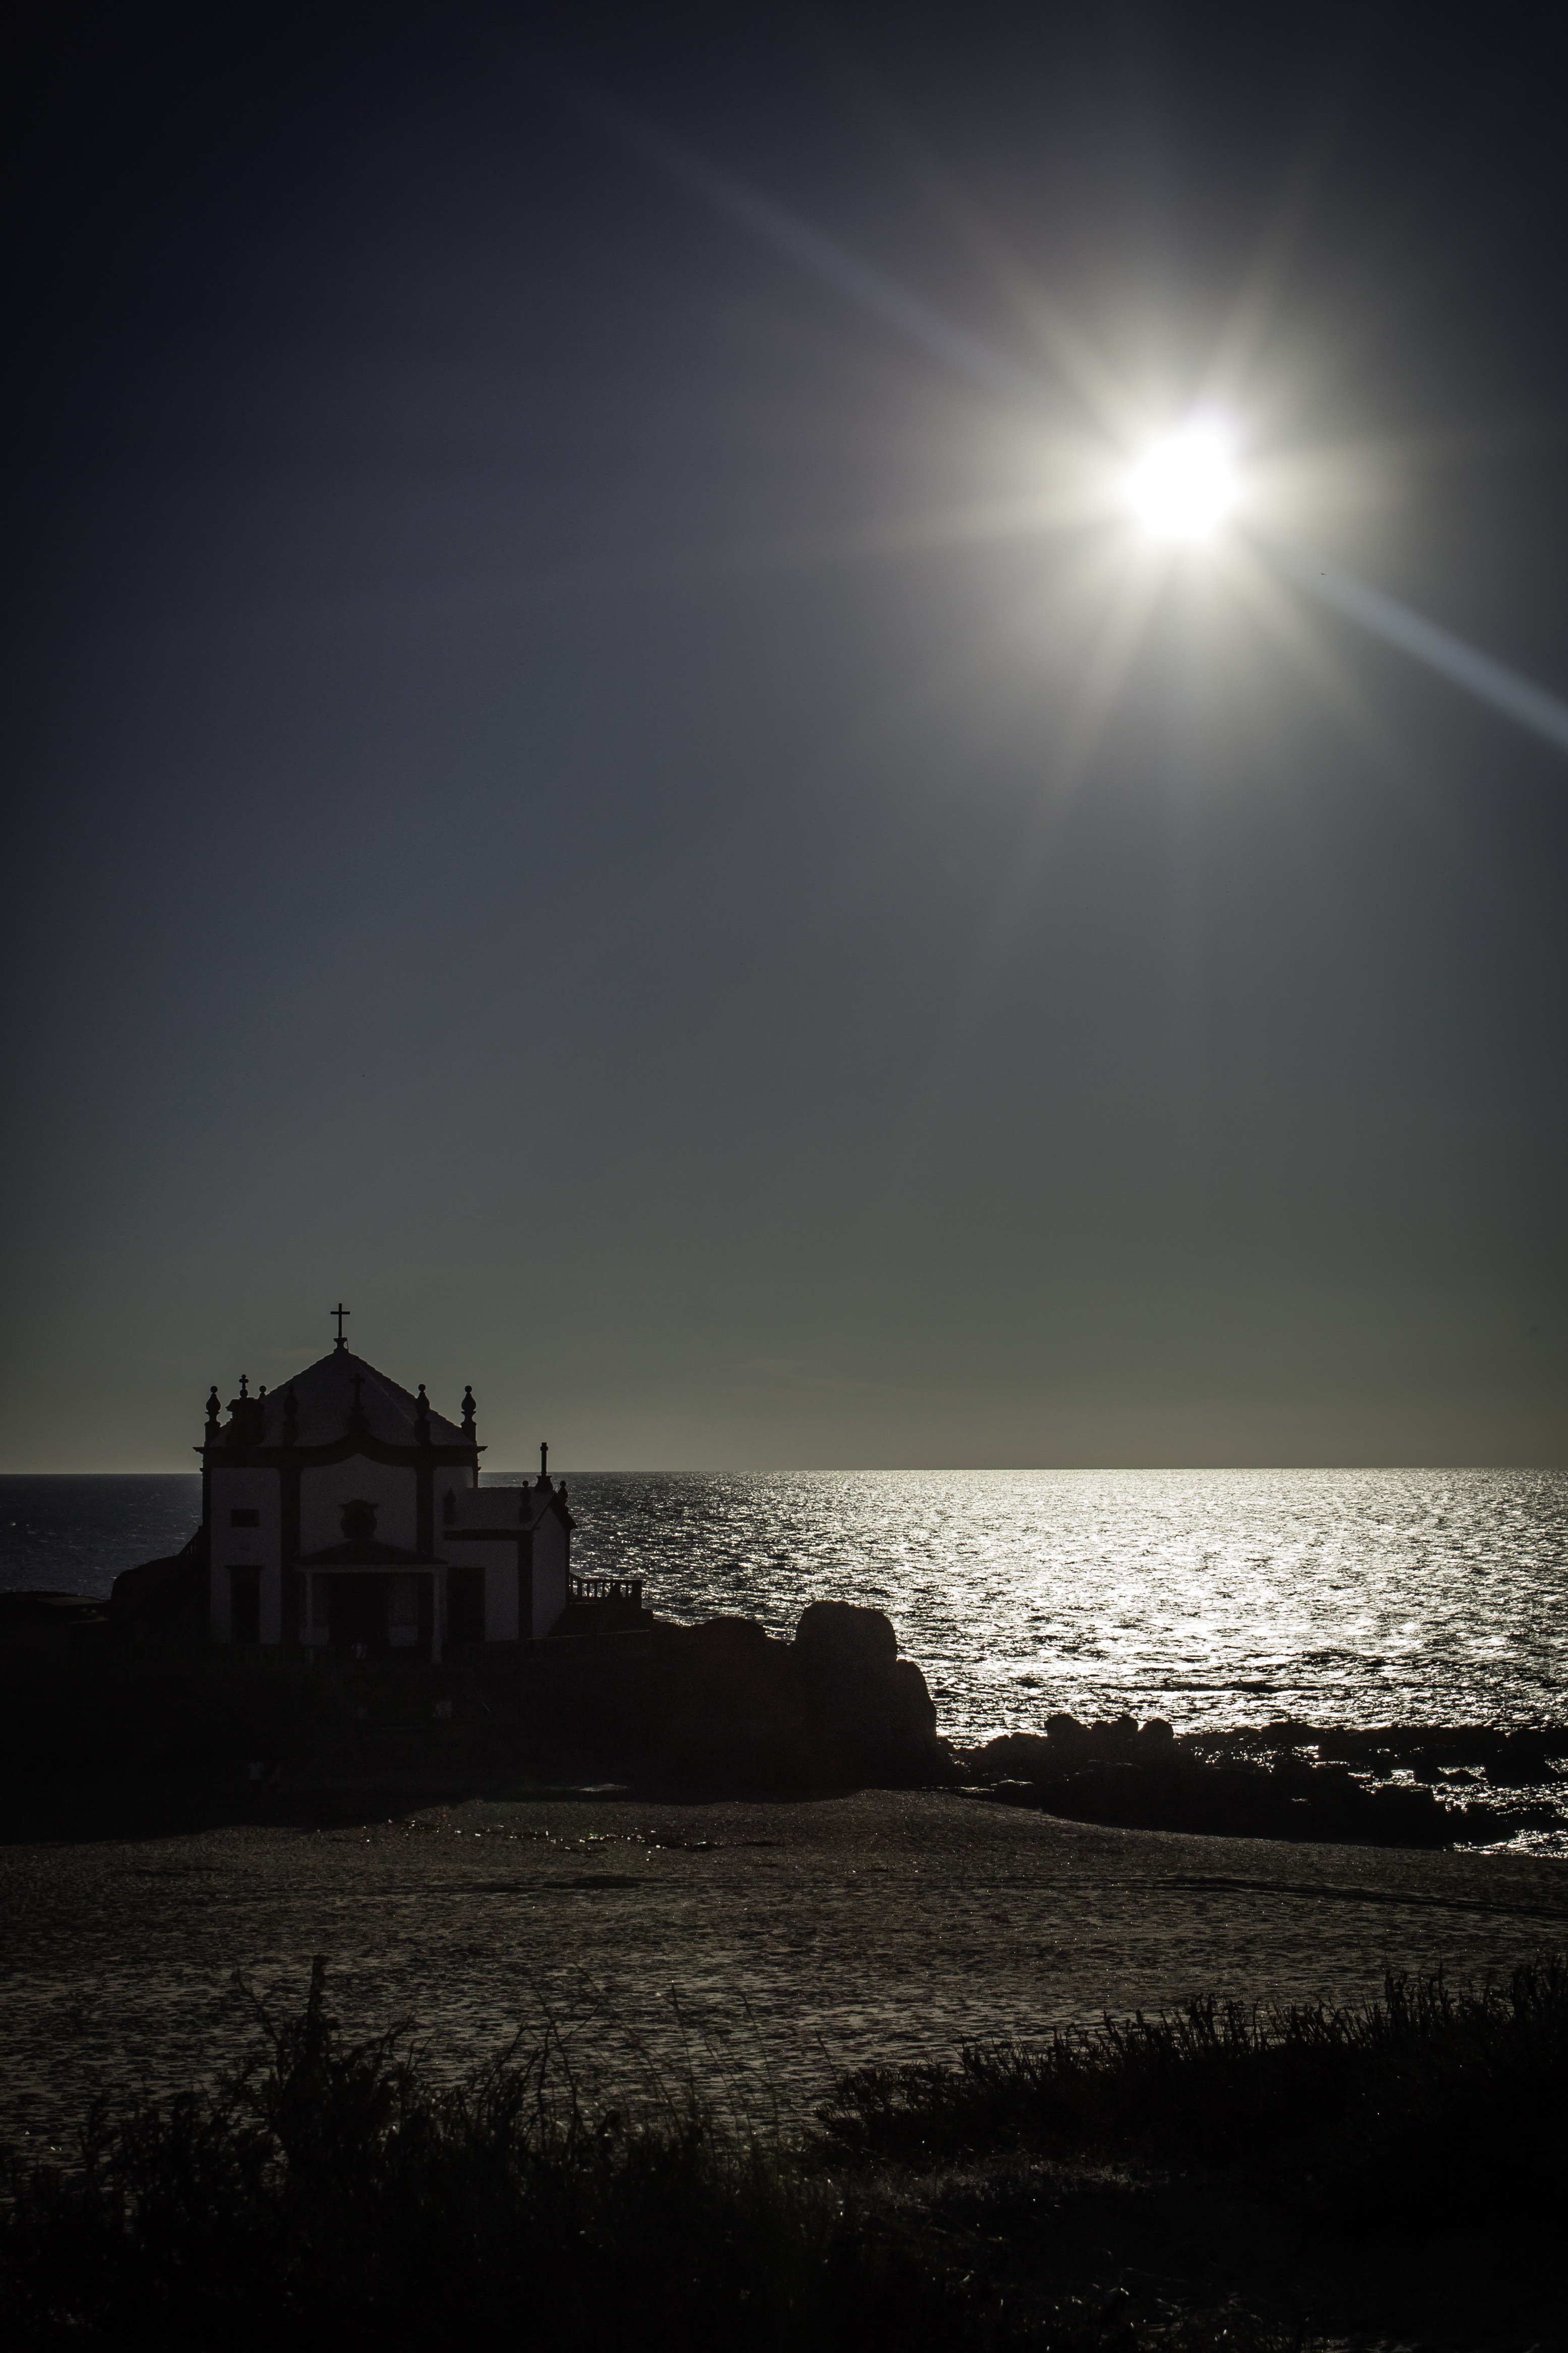
beach, landscape, sea, coast, water, sand, ocean, horizon, light, cloud, sky, sun, sunrise, sunset, night, sunlight, morning, wave, dawn, atmosphere, summer, dusk, evening, reflection, darkness, moon, full moon, moonlight, holidays, mar, portugal, litoral, sol, afternoon, beira mar, astronomical object, atmospheric phenomenon